Burmese–Siamese War (1765–1767)

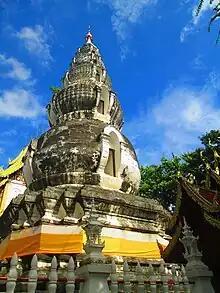

After the Burmese conquest of Lanna in 1558, Lanna or modern Northern Thailand had been mostly under Burmese rule. At the time when the Burmese Toungoo dynasty became weak, Ong Kham, the former Tai Lue king of Luang Prabang, expelled the Burmese from Chiang Mai in 1727 and made himself the King of Chiang Mai as an independent sovereign. Burma lost control over the region but Lanna became fragmented into individual princedoms. Upon victory of Alaungpaya over the Mons in 1757, Northern Thai Lanna rulers of Chiang Saen, Kengtung, Phrae and Nan sent congratulatory tributes to Alaungpaya at Pegu but Chiang Mai remained defiant, not sending tributes and Burma was yet to take actual control over Lanna. Alaungpaya still had to declare his intention to conquer Chiang Mai in September 1759 because Chiang Mai was not yet under Burmese control by then.